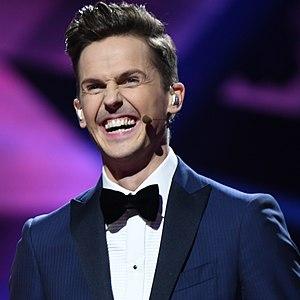
Le Melodifestivalen 2018 est le concours de chansons permettant de sélectionner le représentant de la Suède au Concours Eurovision de la chanson 2018. Il consistera en quatre demi-finales, rassemblant sept artistes chacune, une deuxième chance et une finale. Les participants ont été annoncés par SVT le 28 novembre 2017.